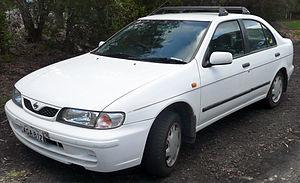
Datsun Sunny, puis Nissan Sunny a été le nom de plusieurs générations d’automobiles - du segment des compactes - fabriquées par le constructeur japonais Datsun-Nissan. Elles furent le modèle de milieu de gamme inférieur du constructeur.